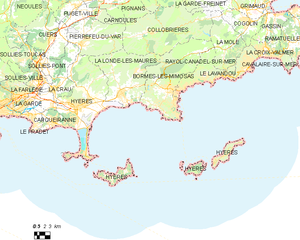
Carte des communes françaises Hyères